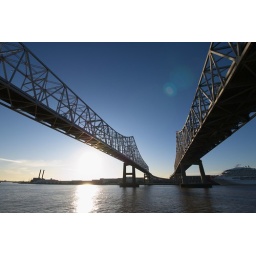
the main bridge in new orleans across the mississippi river